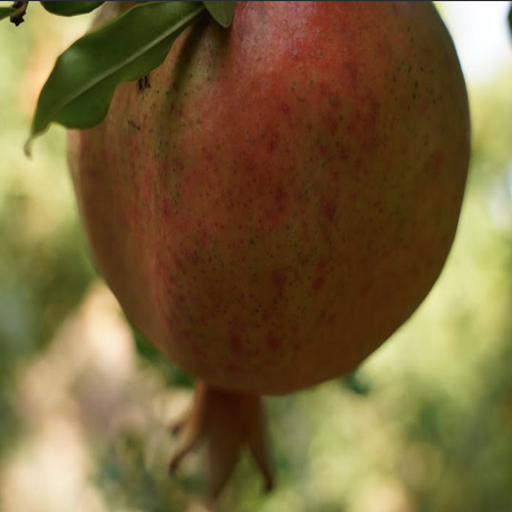
Label: Healthy